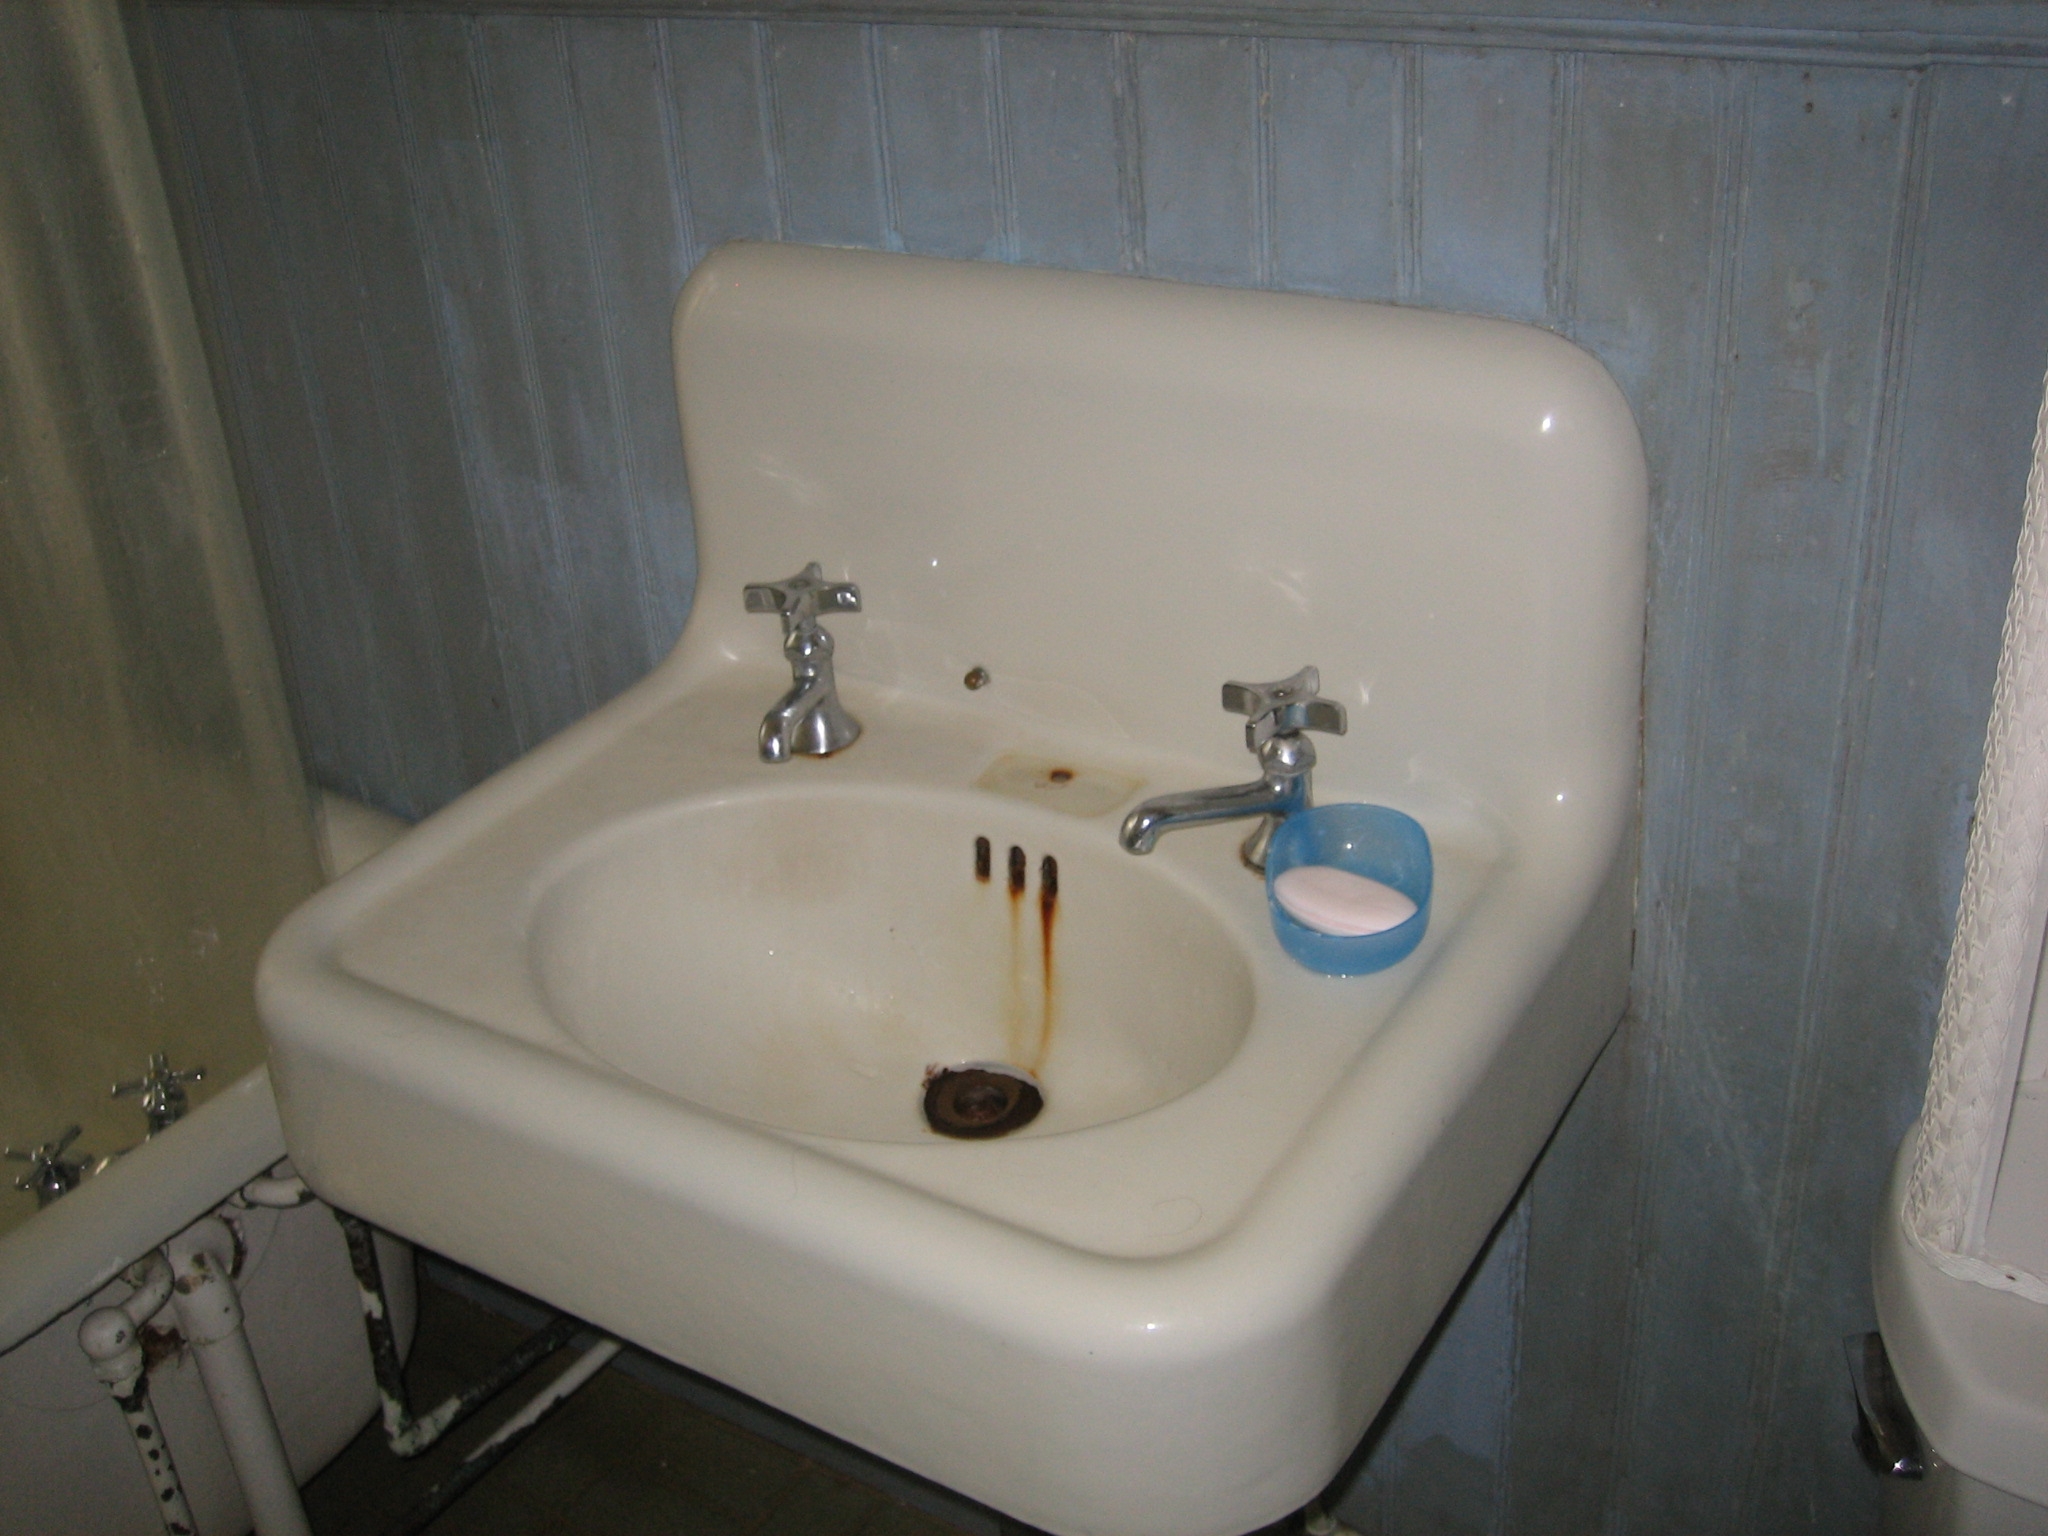
Room type: bathroom